Funk carioca

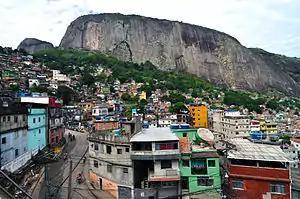
Funk carioca was born in the 1980s in Rio de Janeiro's favelas.

Funk carioca was once a direct derivative of samba, Miami bass, Latin music, caribbean music, traditional African religious music, candomble, hip-hop and freestyle (another Miami-based genre) music from the US. The reason why these genres, very localized in the US, became popular and influential in Rio de Janeiro is due to proximity. Miami was a popular plane stop for Rio DJs to buy the latest American records. Along with the Miami influence came the longtime influence of the slave trade in Colonial Brazil. Various African religions like vodun and candomble were brought with the enslaved Africans to the Americas. The same beat is found in Afro-religious music in the African diaspora and many black Brazilians identify as being part of this religion. This genre of music was mainly started by those in black communities in Brazil, therefore a boiling pot of influences to derive the hall-mark.